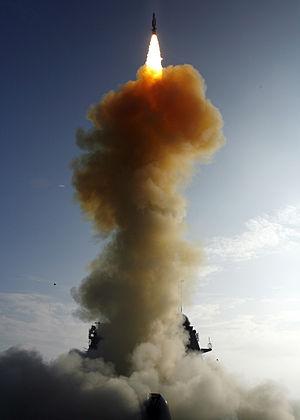
Les missiles antisatellites sont des missiles destinés à détruire des satellites artificiels. Ils sont généralement dérivés des programmes de défense antimissiles balistiques.
USA-193 ou NROL-21 était un satellite de reconnaissance américain, lancé depuis la base de Vandenberg, en Californie, le 14 décembre 2006. Ce satellite de la NRO, de moins de trois tonnes, était sans doute un satellite expérimental d'imagerie radar de la famille des Lacros. L'USA-193 a été victime d'une défaillance technique dès sa mise en orbite et cette dernière a commencé à décroitre.
Le RIM-161 Standard Missile 3, conçu par la société américaine Raytheon, complète le système de combat Aegis dans le domaine de la lutte maritime contre les missiles balistiques à courte et moyenne portée. Il est ainsi tiré depuis les navires disposant de l'Aegis, qui peuvent l'utiliser efficacement avec leur radar SPY.
Le sommet de l'OTAN Lisbonne 2010 est le 22ᵉ sommet de l'OTAN, conférence diplomatique réunissant au Parque das Nações dans la ville de Lisbonne, au Portugal, les 19 et 20 novembre 2010, les chefs d'États et de gouvernement des pays membres de l'Organisation du traité de l'Atlantique nord. Ce sommet est le premier présidé par Anders Fogh Rasmussen, secrétaire général de l'OTAN depuis août 2009. Il se distingue également des précédents sommets par la présence du président russe Dmitri Medvedev dans le cadre du 3ᵉ conseil OTAN-Russie.